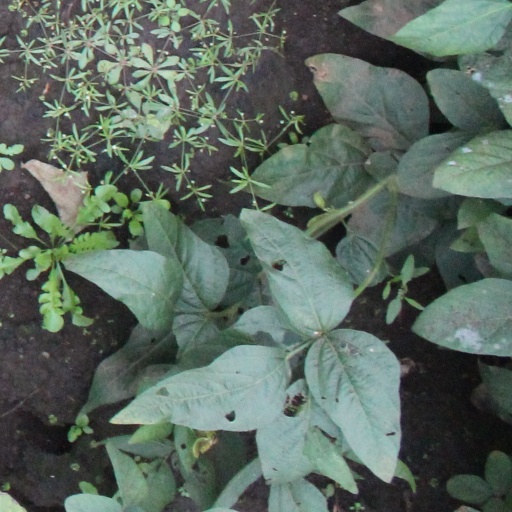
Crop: soybean